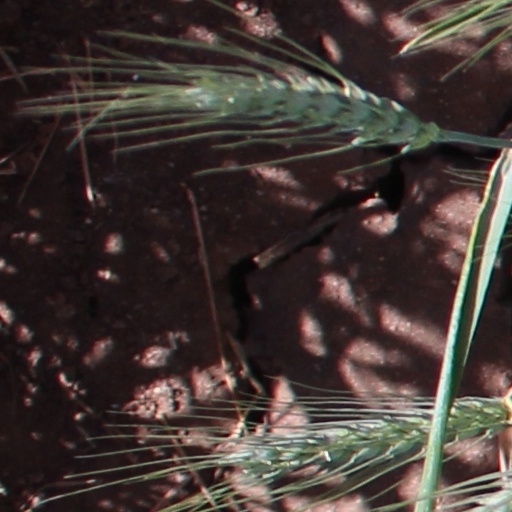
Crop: wheat